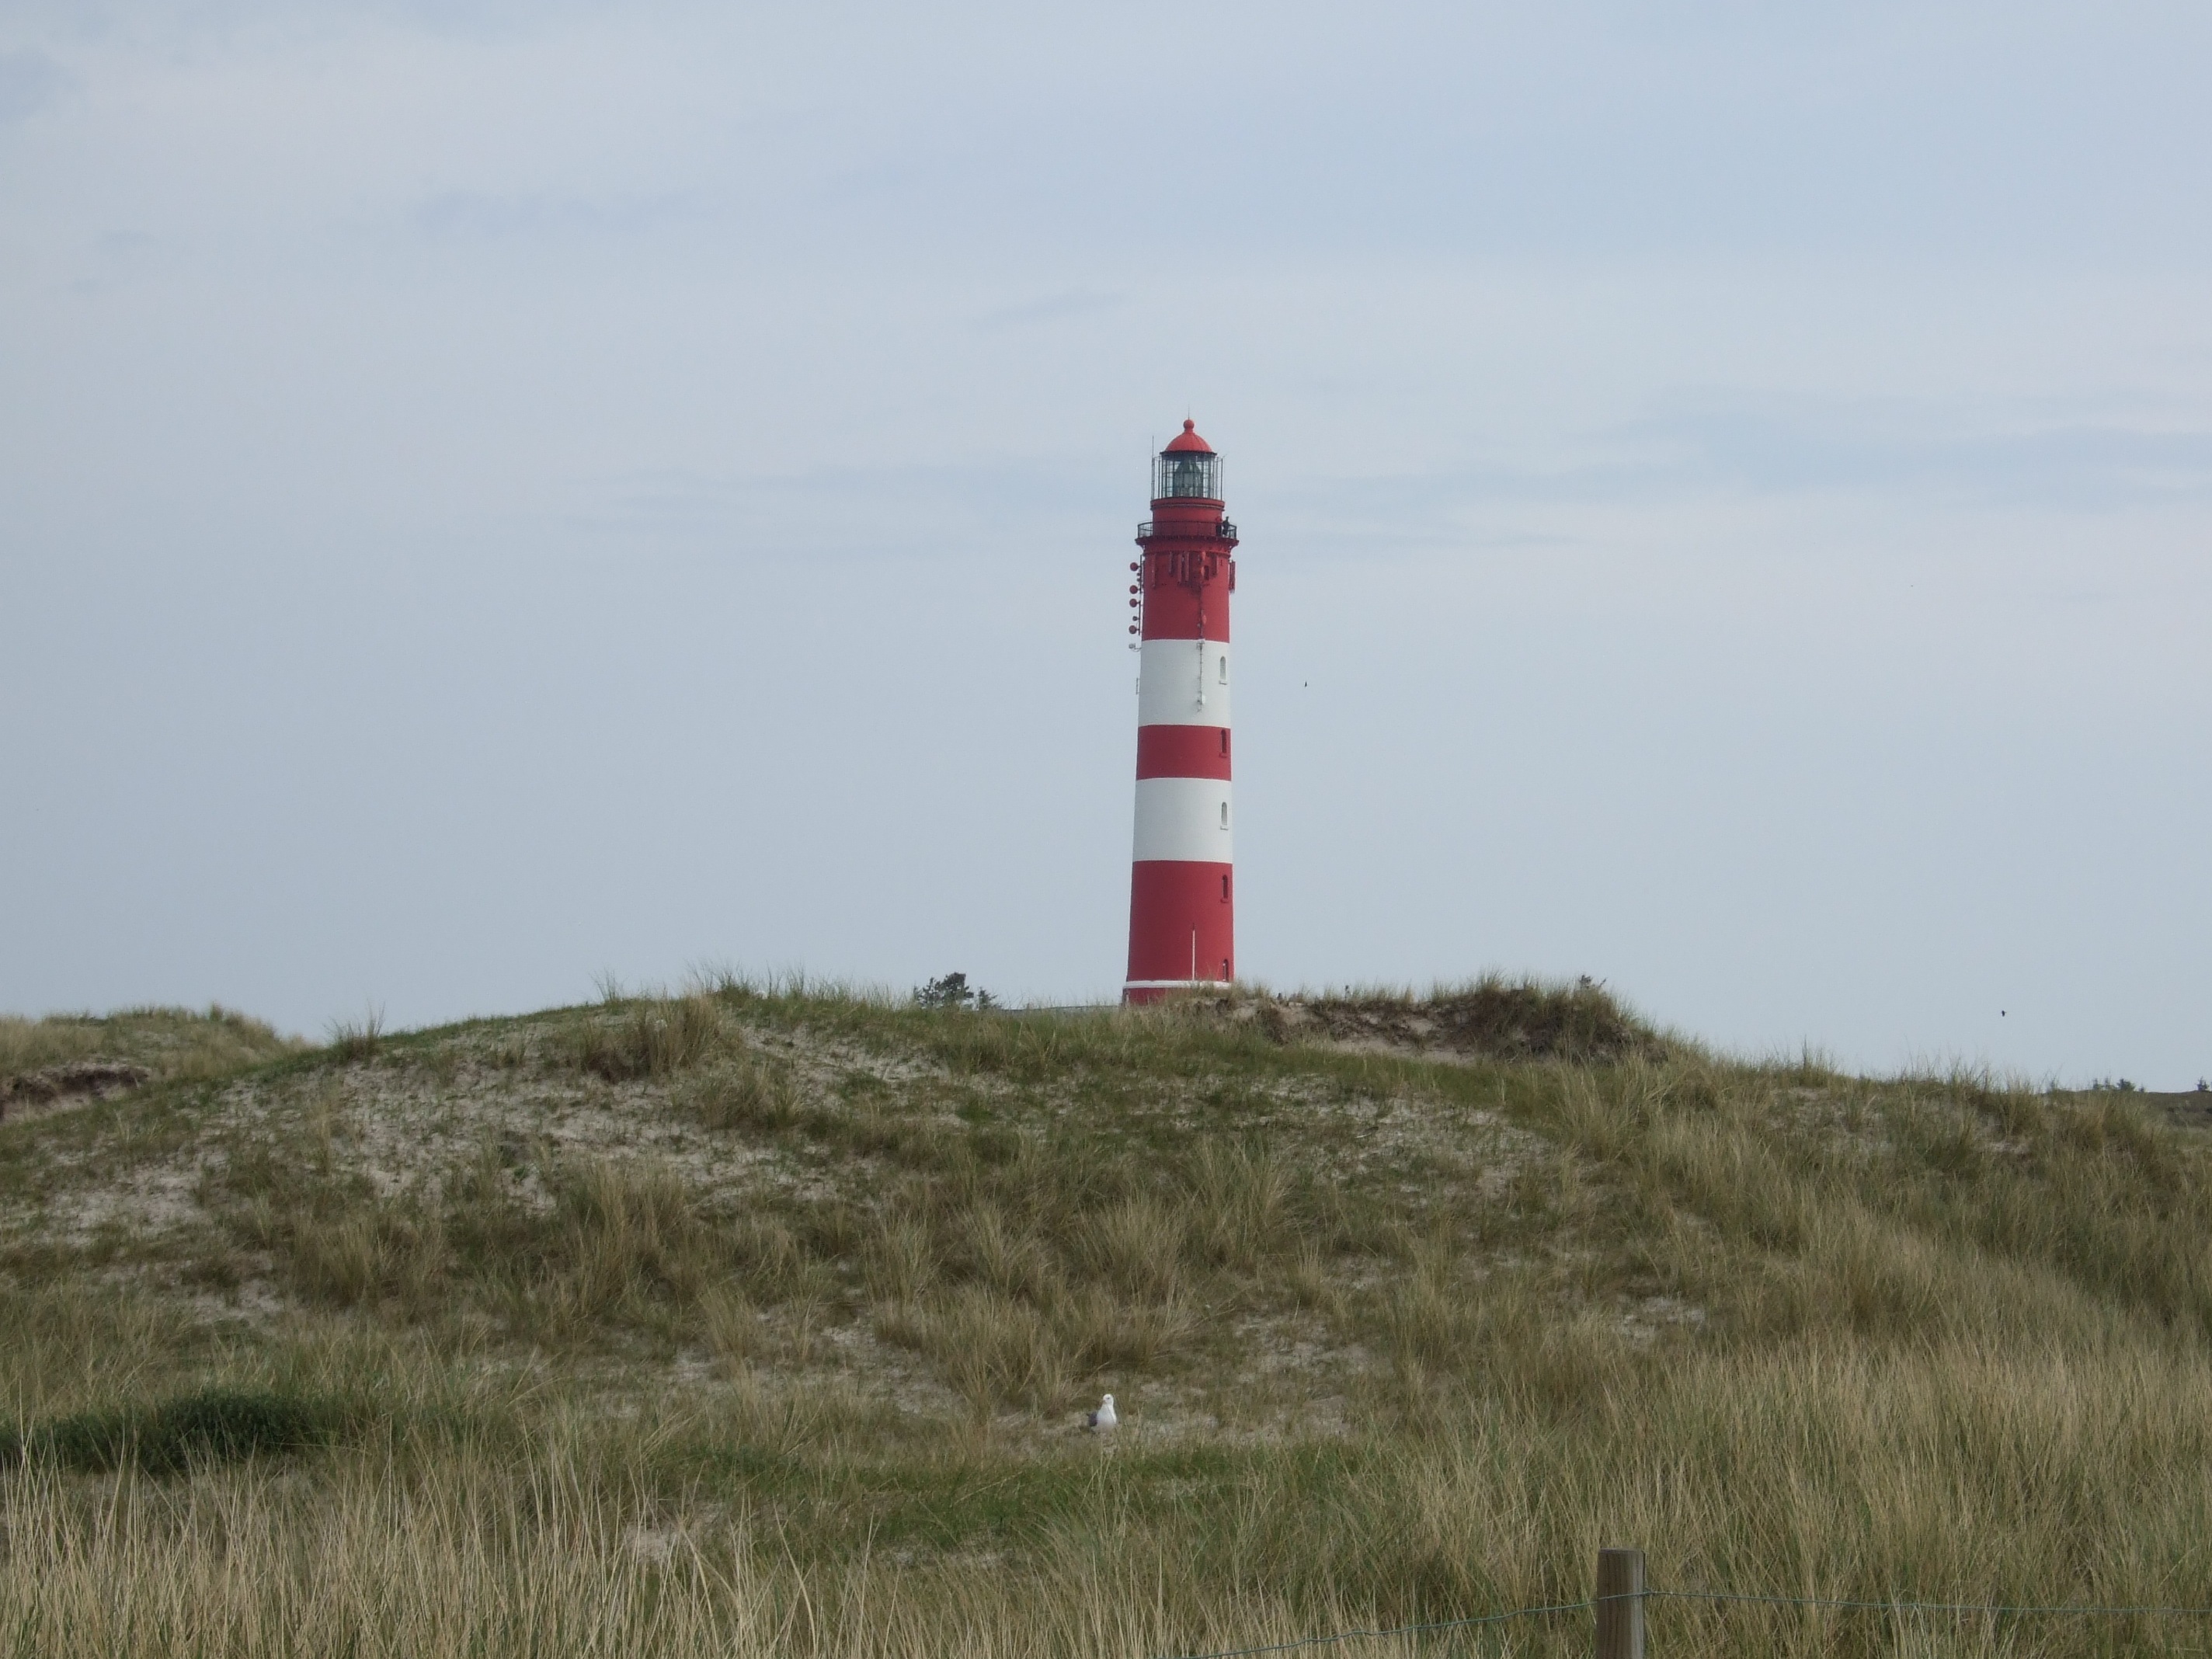
coast, lighthouse, prairie, tower, island, north sea, wadden sea